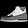
Label: Ankle boot